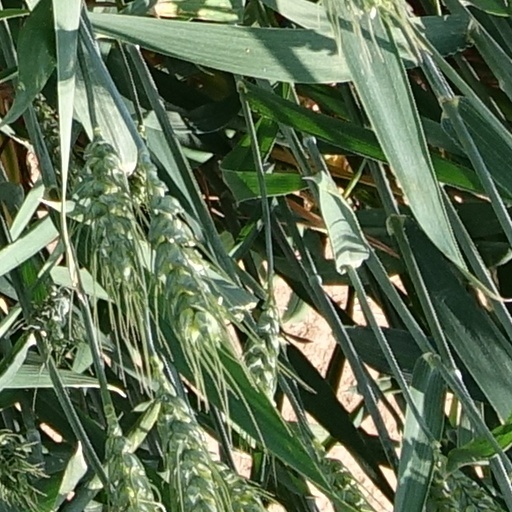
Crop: wheat